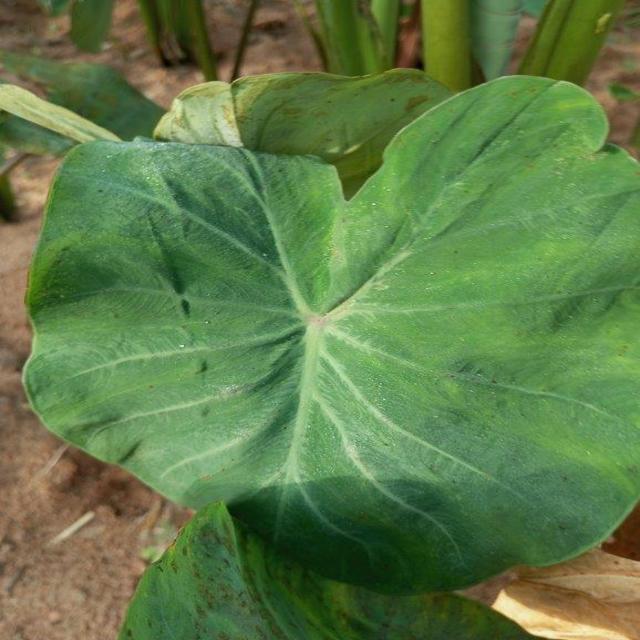
Label: Healthy